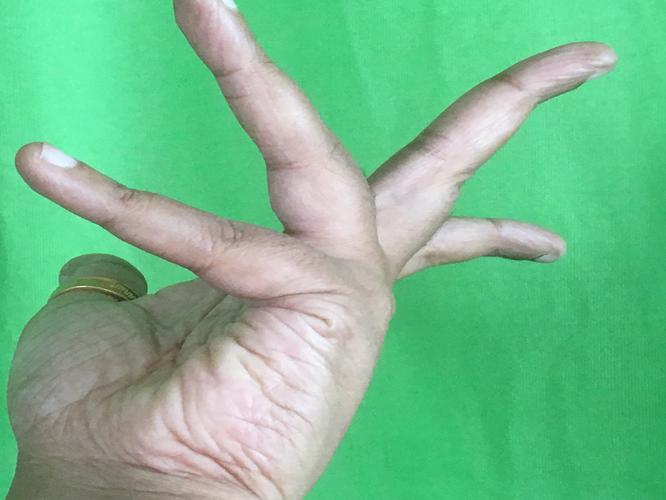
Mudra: Alapadmam
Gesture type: single_hand